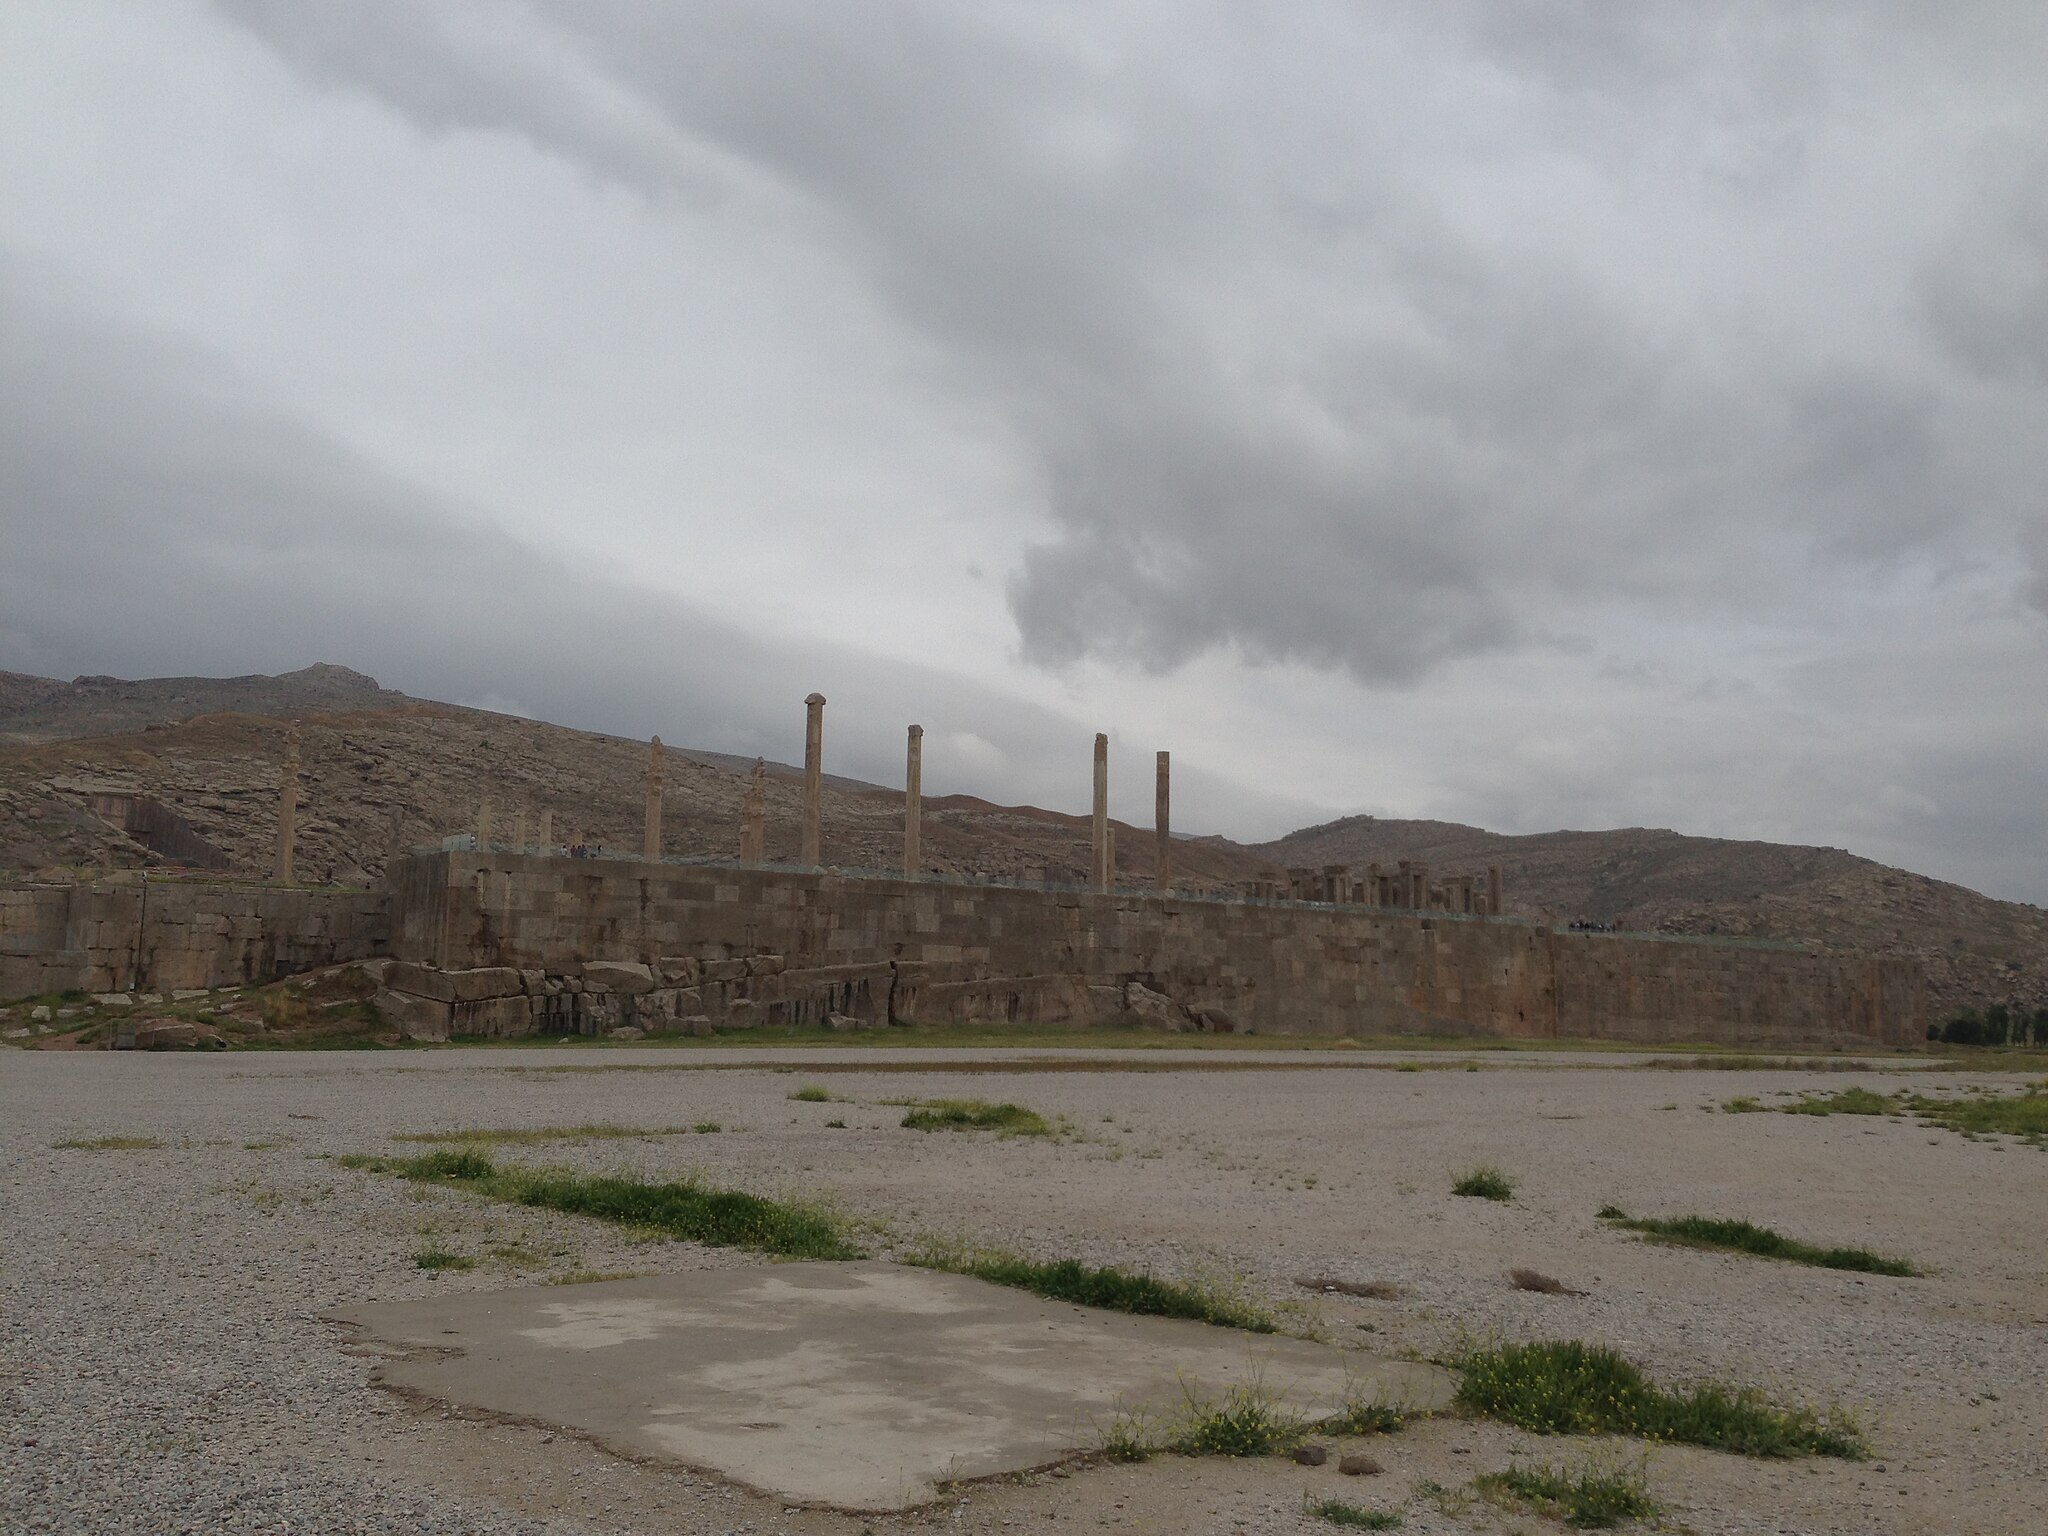
Title: Parse12
Description: بنای پارسه _تخت جمشید_ ،شیراز، ایران
Date: 2013-05-01 12:32:42
Categories: Taken with iPhone 5, Self-published work, City walls of Persepolis